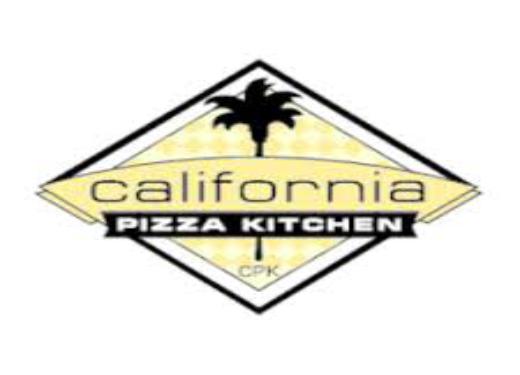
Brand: California Pizza Kitchen
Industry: Food